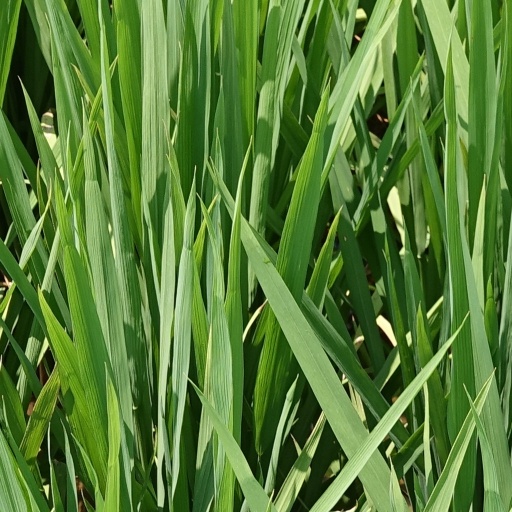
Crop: rice